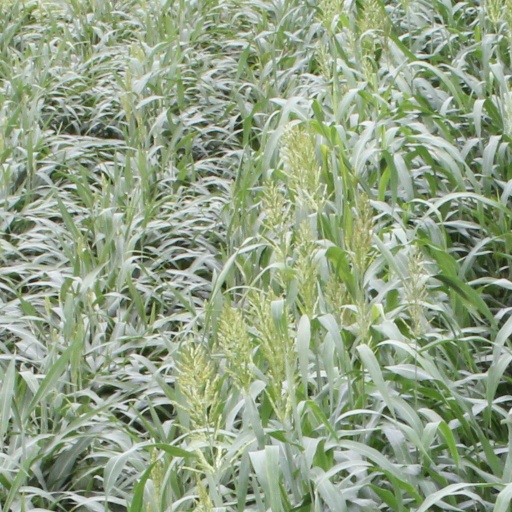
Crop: sorghum